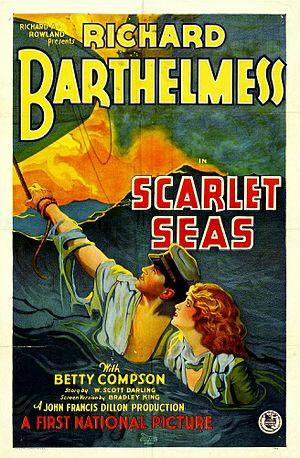
La Danseuse captive est un film muet américain réalisé par John Francis Dillon, sorti en 1928.